Structural integrity and failure

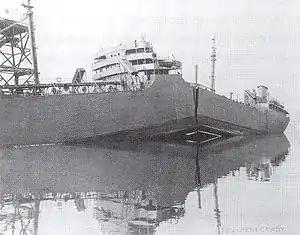
The American oil tanker SS Schenectady spilt in half in 1943 while sitting in a calm harbor, with a bang that could be heard "a mile away". The failure was attributed to weld stresses in the vicinity of squared bulkheads.

The need to build structures with integrity goes back as far as recorded history. Houses needed to be able to support their own weight, plus the weight of the inhabitants. Castles needed to be fortified to withstand assaults from invaders. Tools needed to be strong and tough enough to do their jobs.